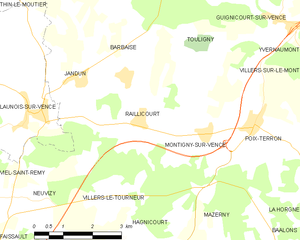
Carte des communes françaises: Raillicourt